Taco stand

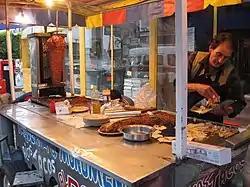
A taco stand in Morelia, Mexico

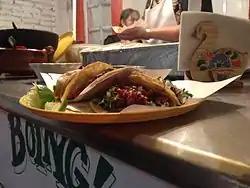
Tacos at a taco stand in Puebla, Mexico

A taco stand or taquería is a food stall, food cart or restaurant that specializes in tacos and other Mexican dishes. The food is typically prepared quickly and tends to be inexpensive. Many various ingredients may be used, and various taco styles may be served. Taco stands are an integral part of Mexican street food. Tacos became a part of traditional Mexican cuisine in the early 20th century, beginning in Mexico City, as what had been a miner's snack began to be sold on street corners in the city. Shops selling tacos have since proliferated throughout Mexico and other areas with a heavy Mexican culinary and cultural influence, including much of the Western United States and most other larger American cities. More typical taquerías specialize in tacos, as expected, but in some localities it can be used to refer to restaurants specializing in burritos, where tacos themselves are less of a point of emphasis.